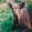
Label: deer